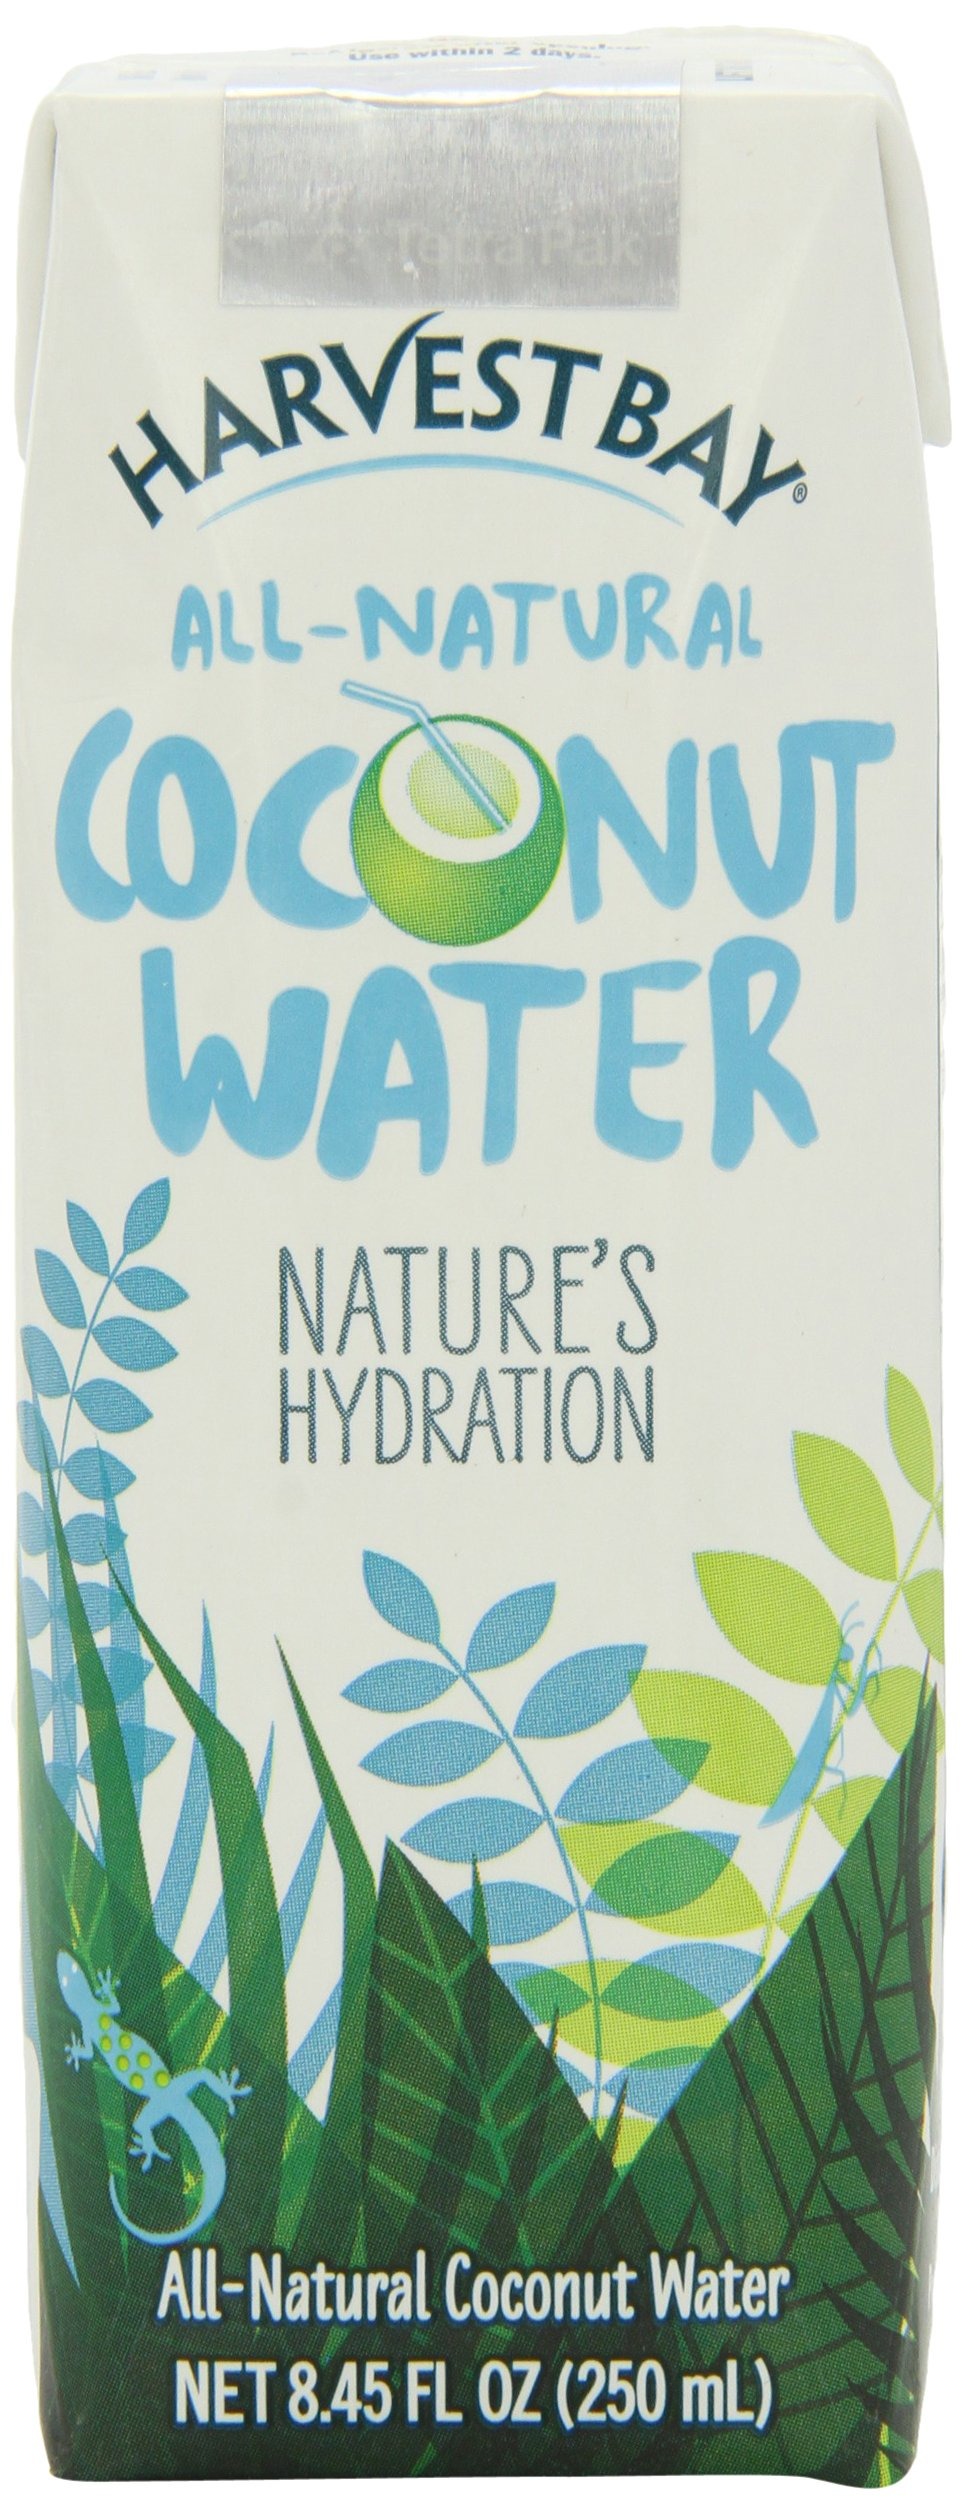
Item Name: Harvest Bay – All Natural No Added Sugar Coconut Water - 8.45 Ounce (Pack of 12)
Bullet Point 1: REFRESHING –Made 100% from young green coconuts from the widely popular Nam-Hom coconut, which is renowned for its sweet taste and refreshing aroma, and is a high-grade coconut that is only available in Thailand.
Bullet Point 2: HYDRATE – Contains 510mg of potassium (more than a banana) and thirst quenching natural isotonic to help your body hydrate and recover after exercise
Bullet Point 3: USE IN RECIPES – A great ingredient for making different types of healthy foods, from smoothies to acai bowls.
Bullet Point 4: ONLY 35 CALORIES PER SERVING - No fat and no added sugar, you can be sure you are doing your body right, guilt free our coconut water is never from concentrate and features a unique, delicious blend of pure coconut water from Thailand.
Bullet Point 5: NO ADDED SUGARS - Harvest Bay Coconut Water is naturally sweet and contains only 6g of sugar per serving!
Value: 101.4
Unit: Fl. Oz

Price: 24.34